Kerry Wood

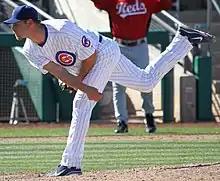
Wood pitching for the Cubs in 2012

Kerry Lee Wood (born June 16, 1977) is an American former baseball pitcher who played 14 seasons in Major League Baseball (MLB) for the Chicago Cubs, Cleveland Indians, and New York Yankees. Wood first came to prominence as a 20-year-old rookie, when he recorded 20 strikeouts in a one-hit shutout against the Houston Astros, which some have argued may be the greatest single-game pitching performance in MLB history. The game also made Wood the co-holder of the MLB record for strikeouts in a single game (20) and earned Wood the nickname "Kid K". He was later named the 1998 National League Rookie of the Year.